Kolokita Cove

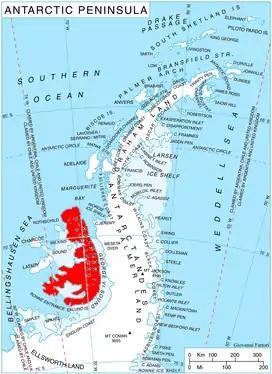
Location of Alexander Island in the Antarctic Peninsula region

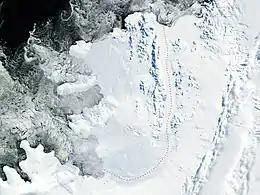
Satellite image of Alexander Island

Kolokita Cove (‘Zaliv Kolokita’ \'za-liv ko-lo-'ki-ta\) is the 2.7 km wide embayment indenting for 1.55 km the northwest coast of Alexander Island in Antarctica. It is entered east of the coastal point formed by Hopkins Ridge and west of Piyanets Ridge, and has its head fed by Coulter Glacier. The feature is named after Kolokita Point on the Bulgarian Black Sea Coast.